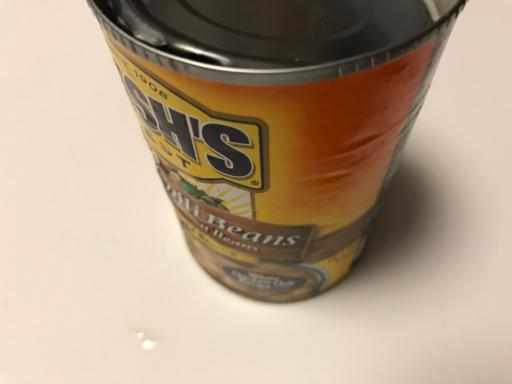
Label: metal